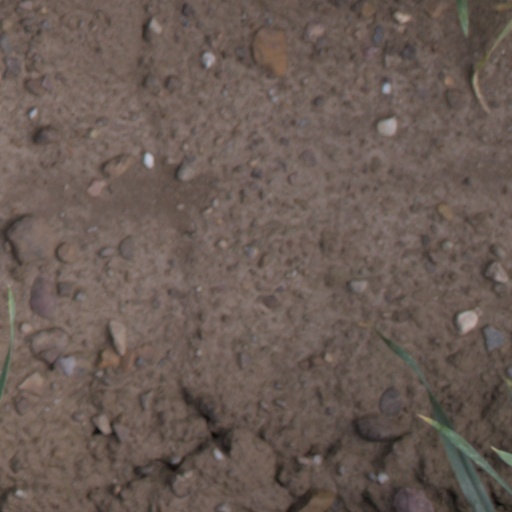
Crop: wheat